James Lankford

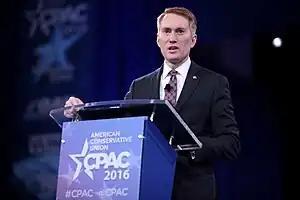
Lankford speaking at the Conservative Political Action Conference (CPAC) in 2016

Lankford opposes same-sex marriage. In the early days of his 2010 campaign for the House of Representatives, Lankford disparaged the Matthew Shepard and James Byrd Jr. Hate Crimes Prevention Act, which expanded hate crime legislation to include greater penalties for hate crimes motivated by the victim's sexual orientation or race.